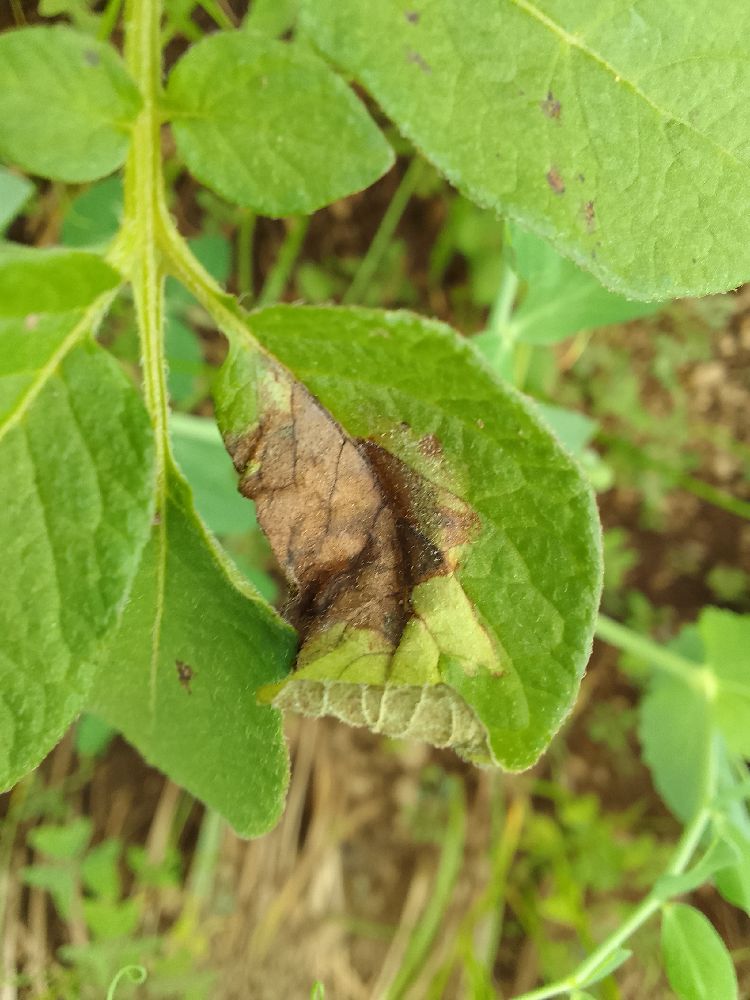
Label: Late blight